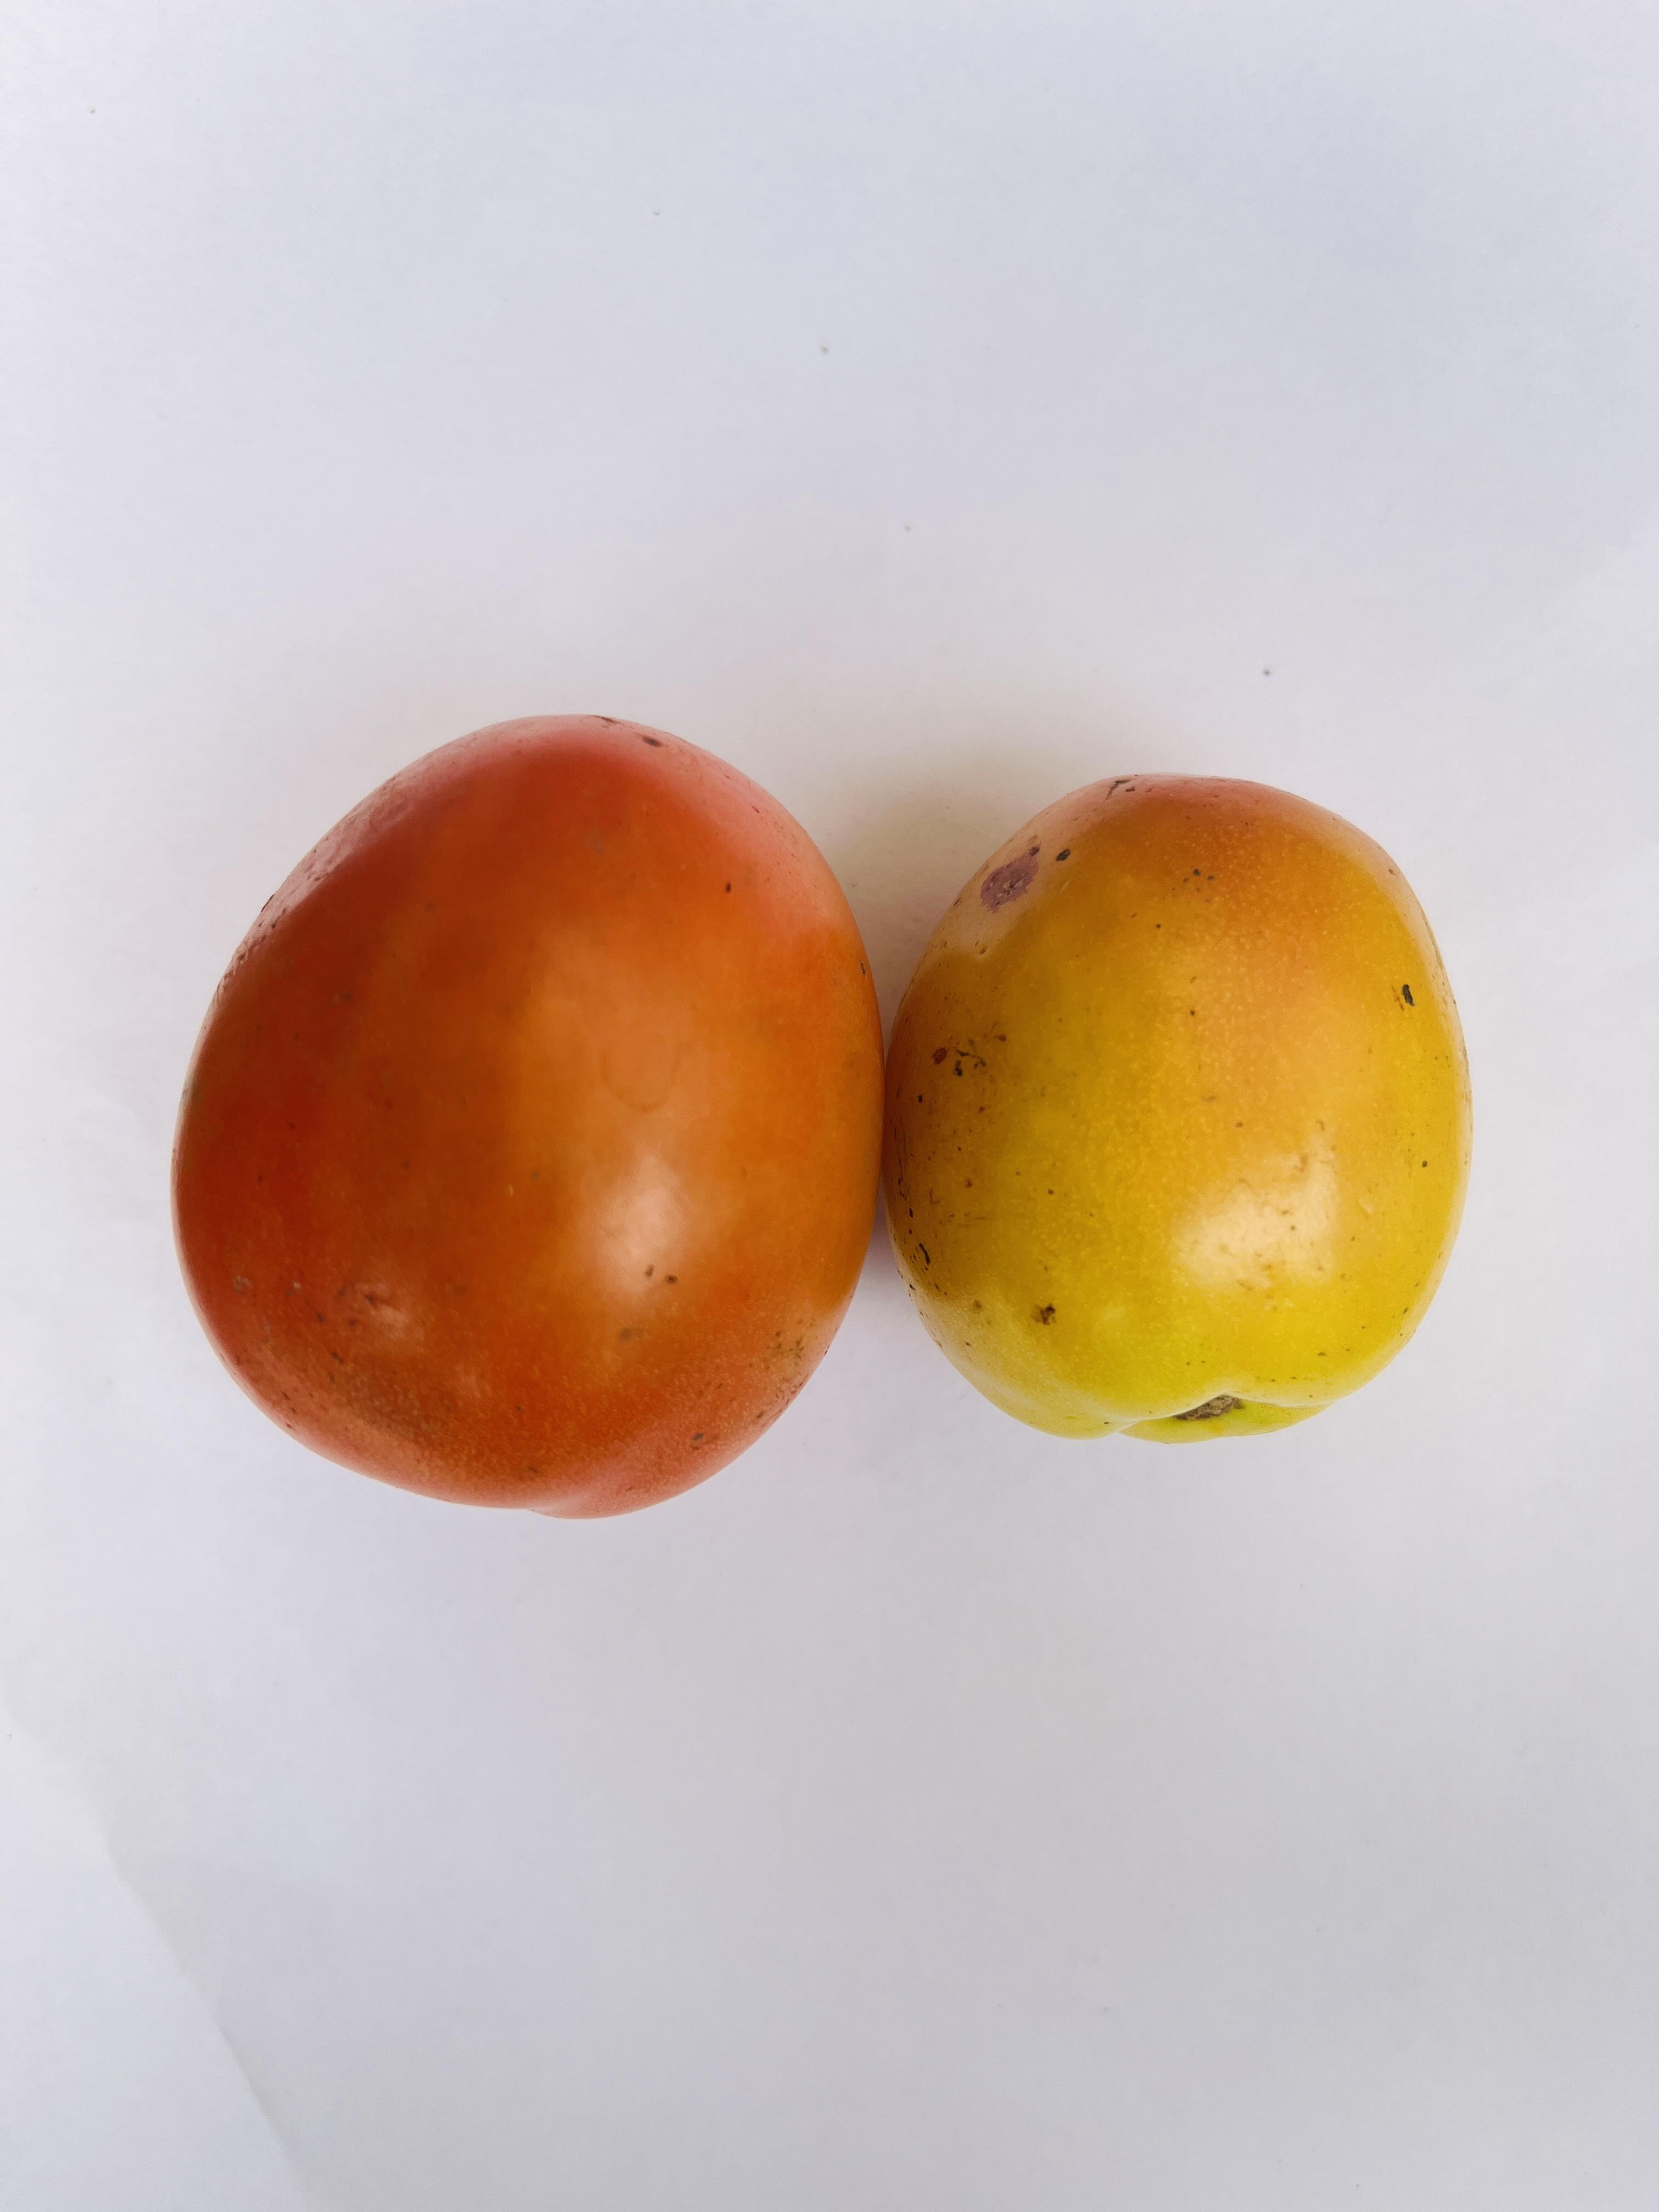
Label: Tomato